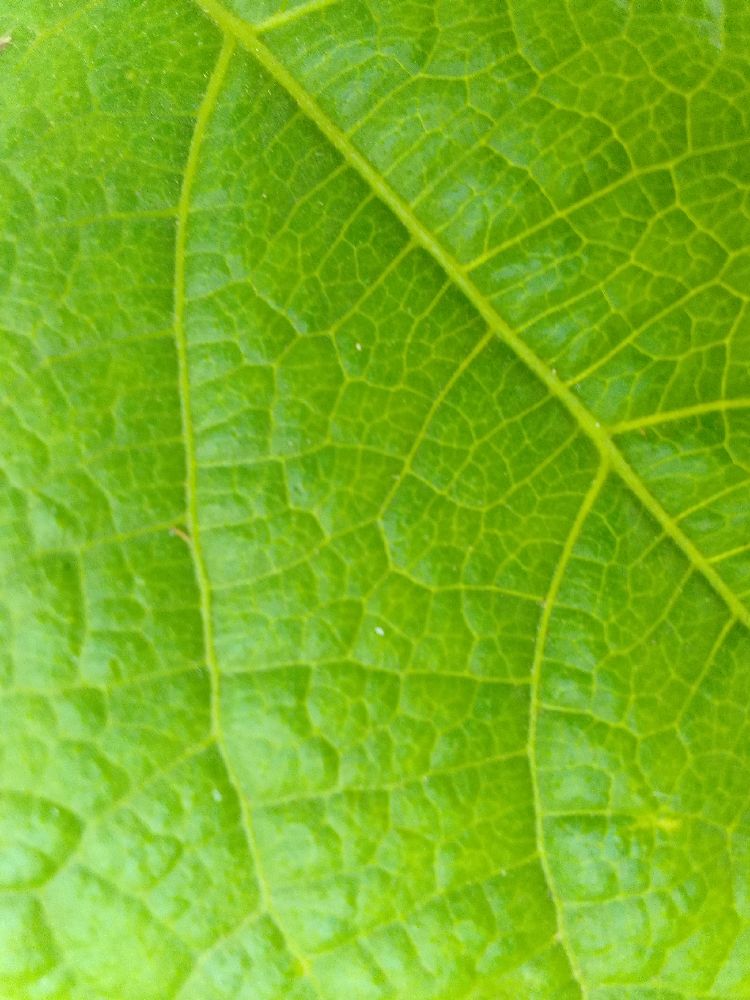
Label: healthy